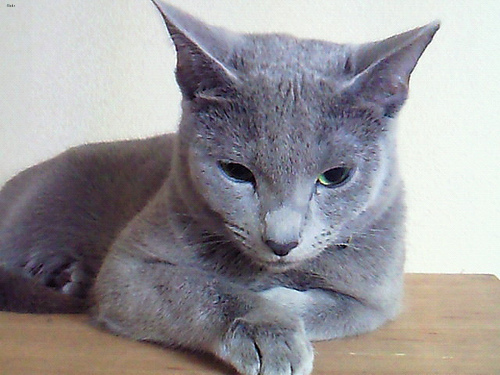
Breed: russian blue